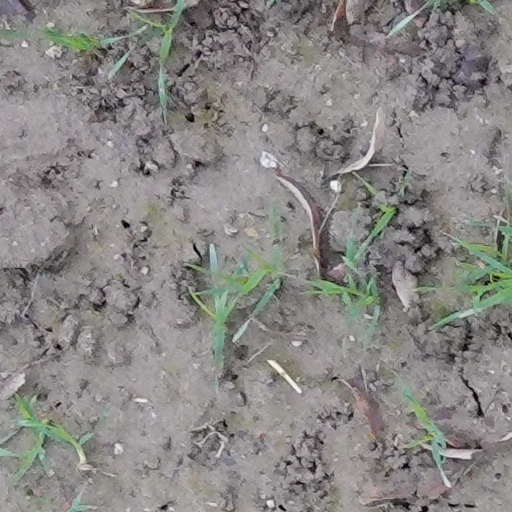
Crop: wheat